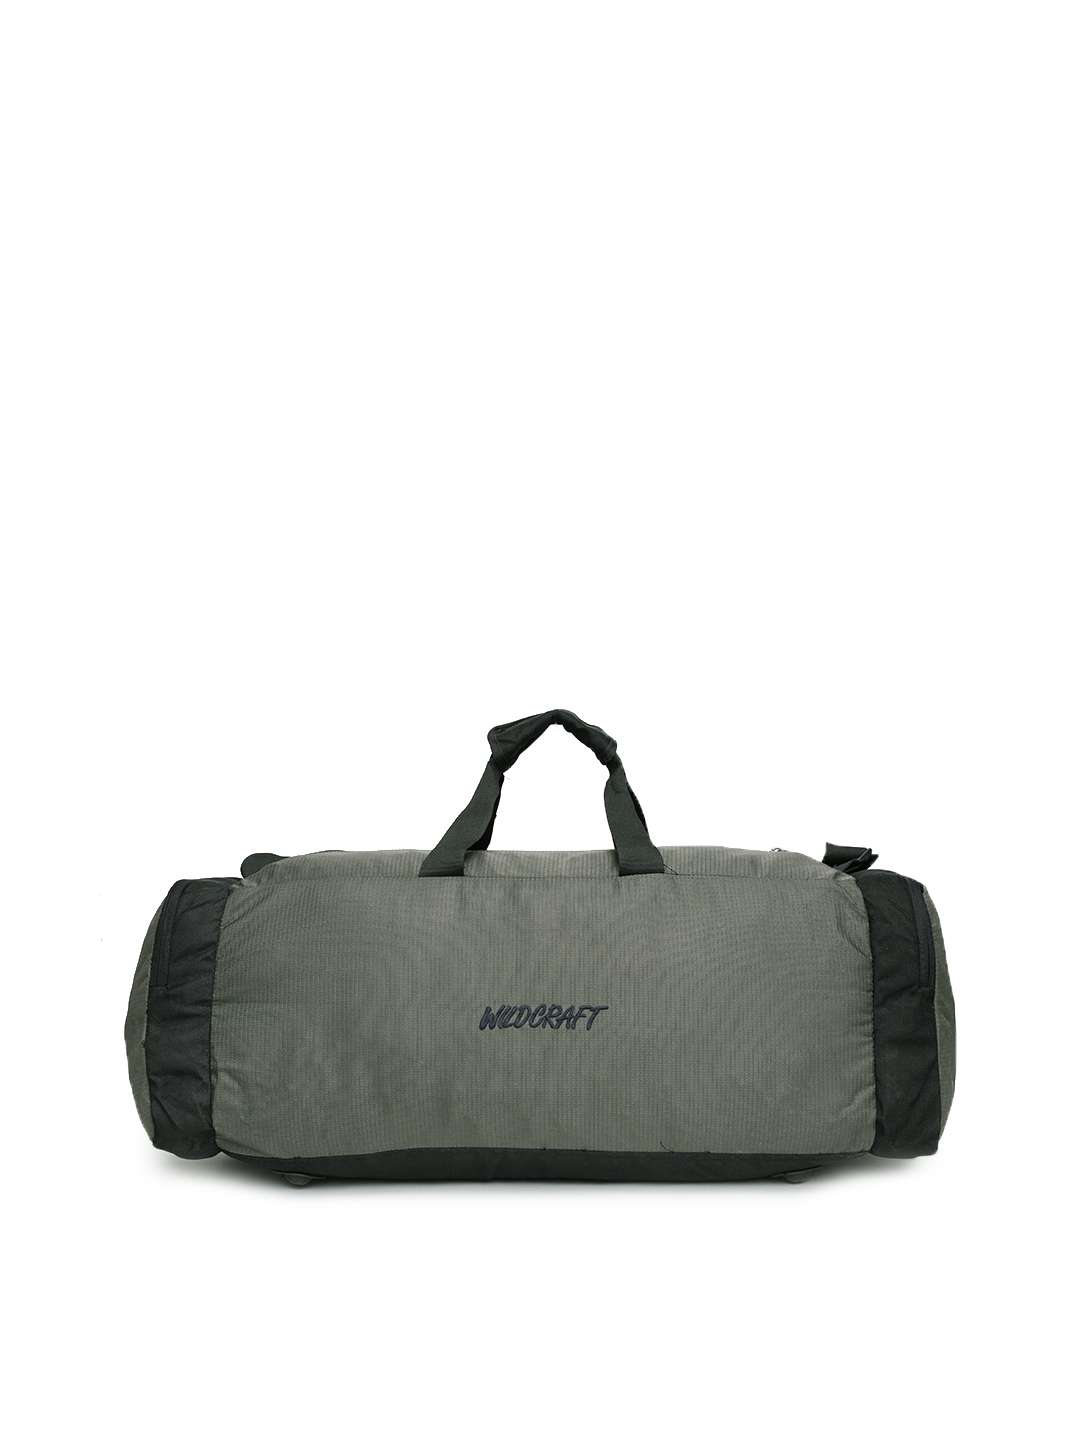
Wildcraft Unisex Green Duffel Bag
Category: Accessories / Bags / Duffel Bag
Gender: Unisex
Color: Green
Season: Winter 2015
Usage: Travel